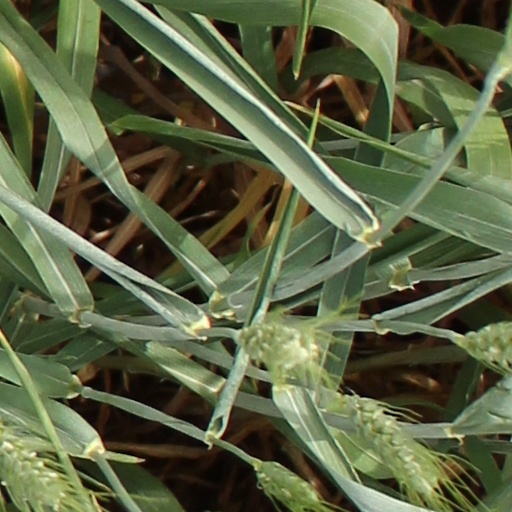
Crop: wheat